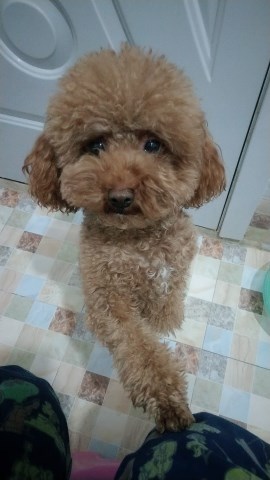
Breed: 7449-n000128-teddy